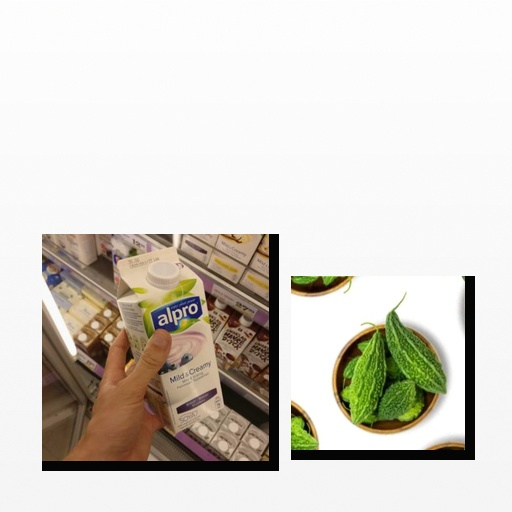
Food items: blueberry_soy_yogurt, bitter_gourd